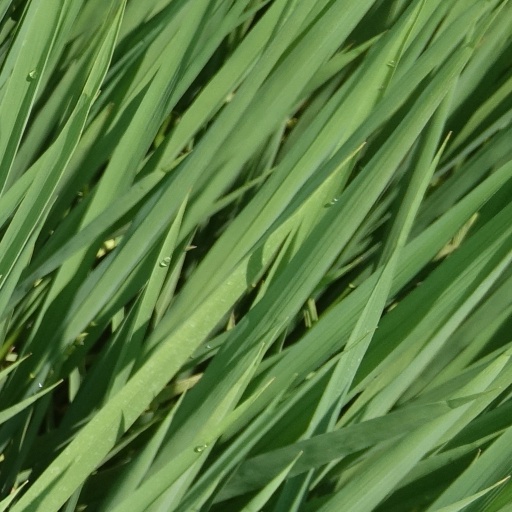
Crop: rice